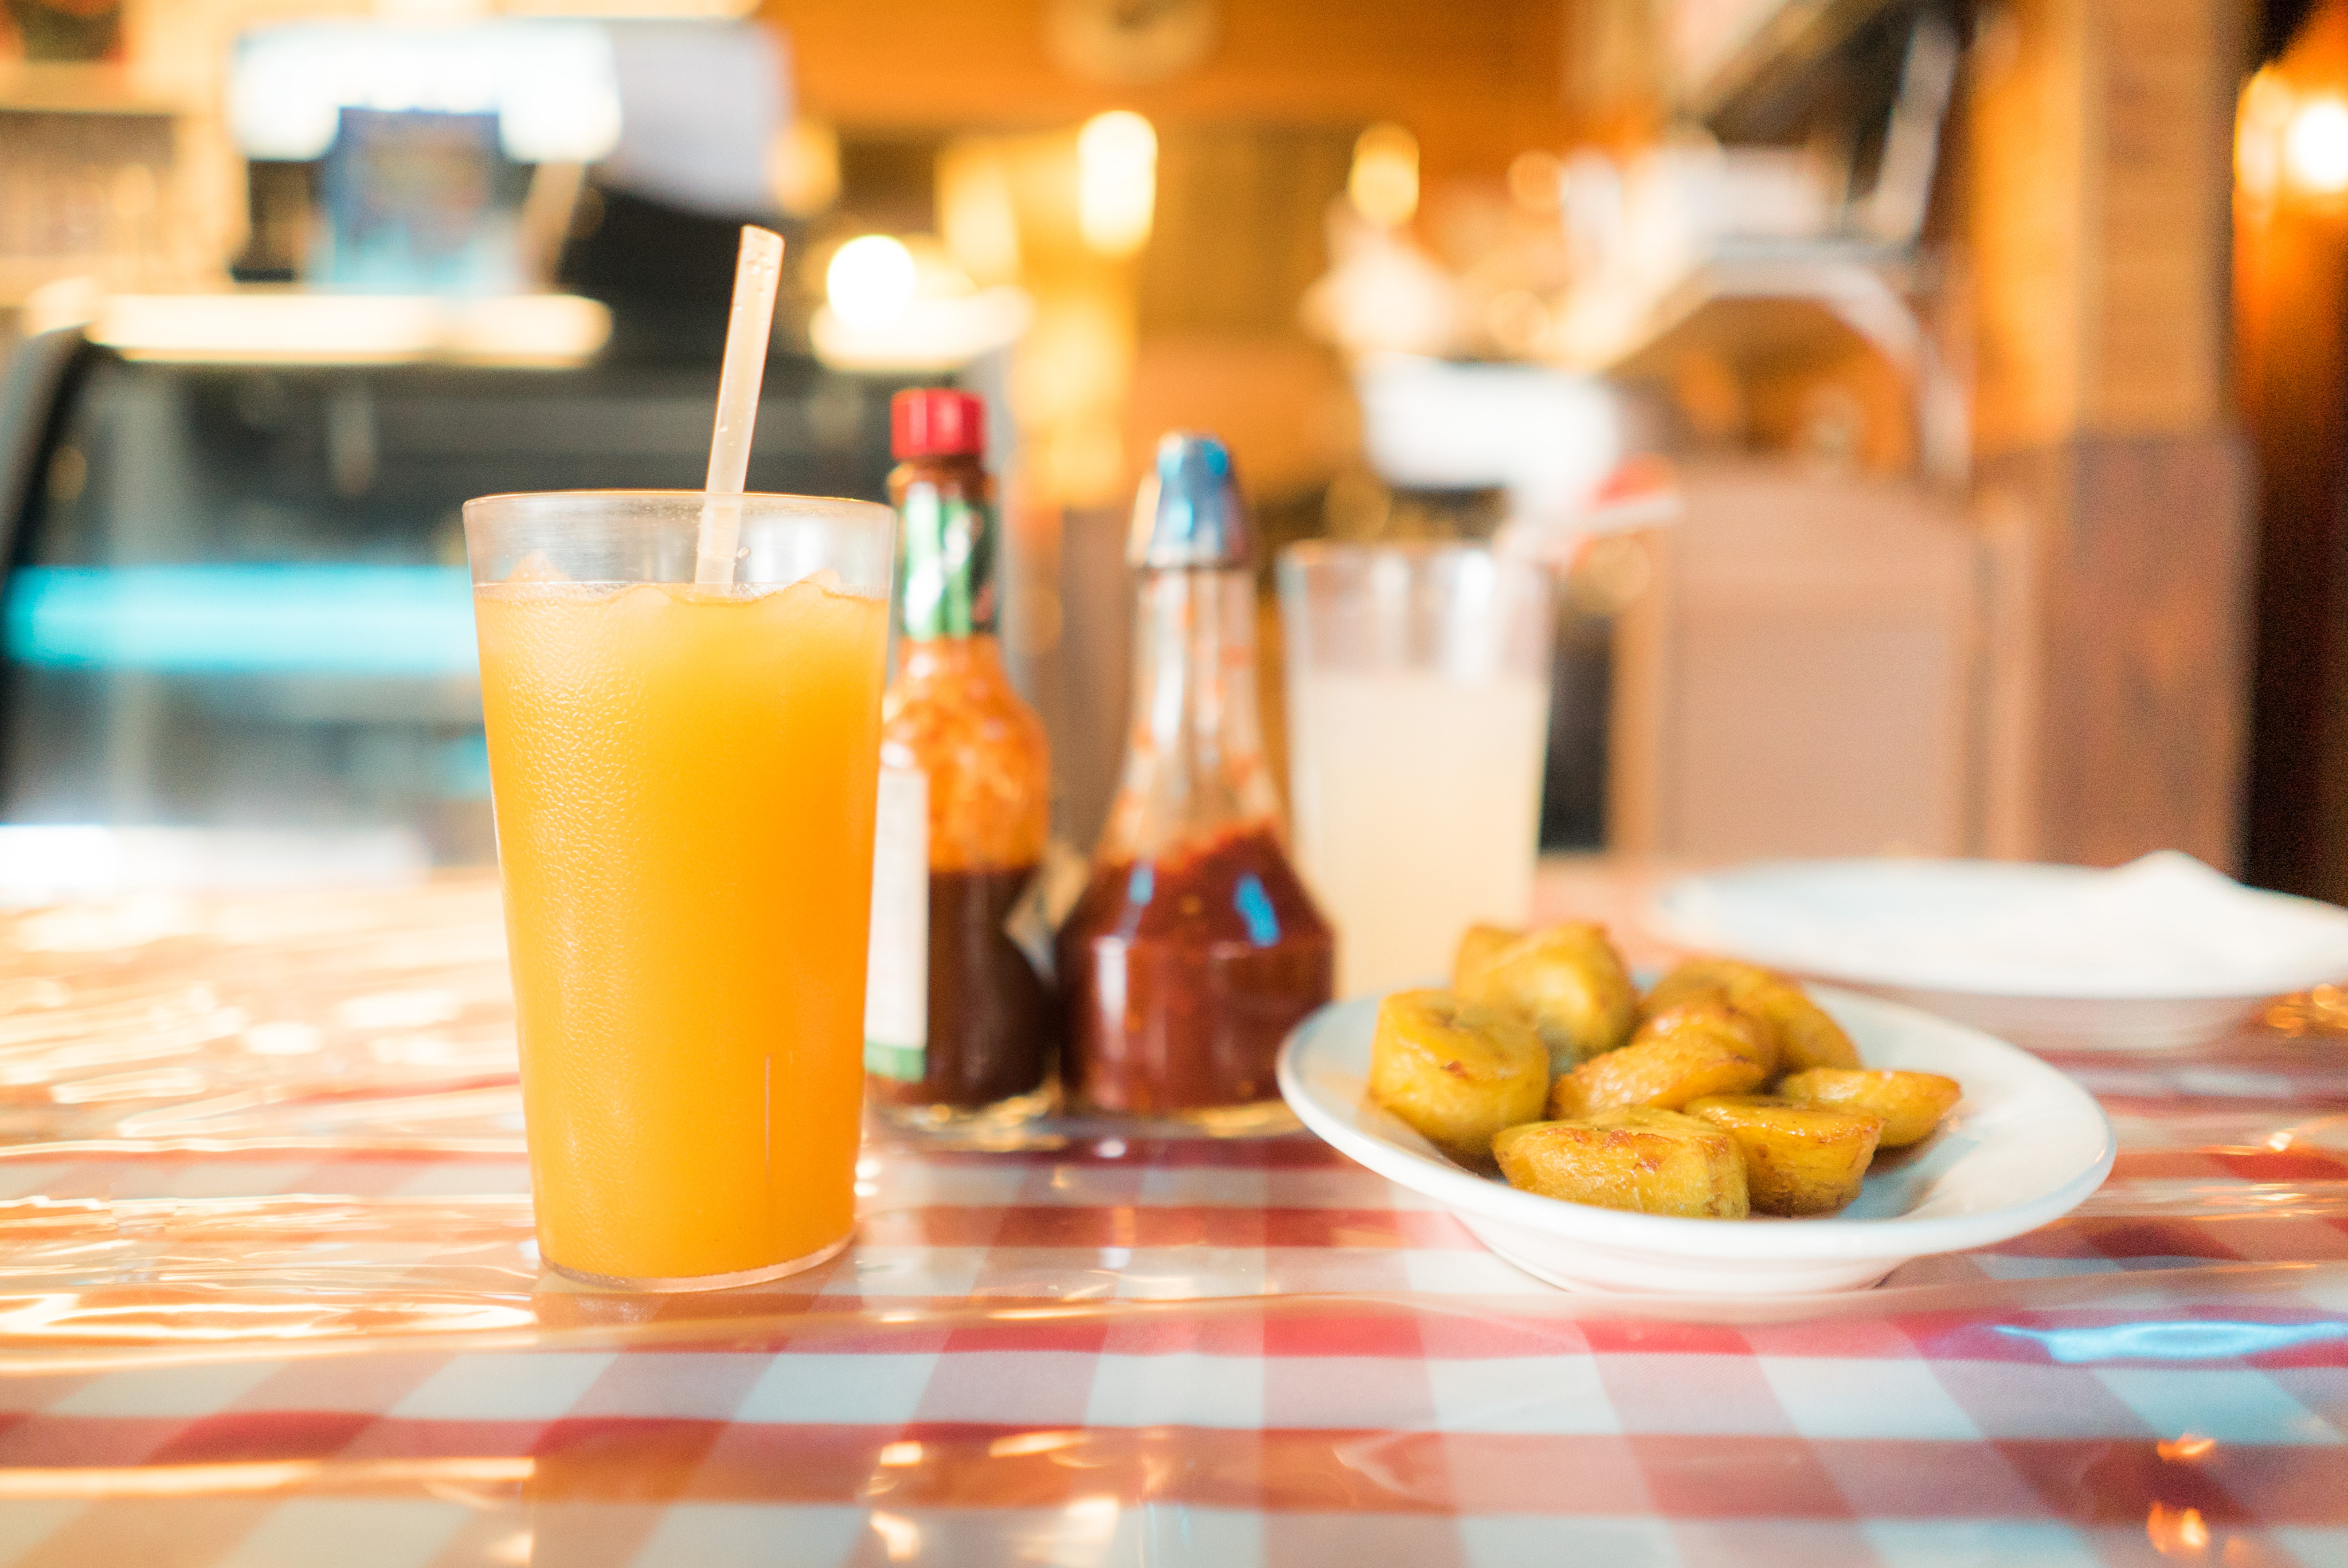
glass, restaurant, meal, food, produce, plate, drink, breakfast, cocktail, juice, straw, brunch